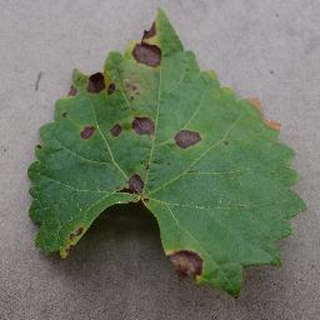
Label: grape_black_rot